Uxbridge

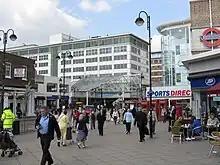
Uxbridge High Street and The Pavilions shopping centre

In 1958 the Lowe & Shawyer plant nursery to the west of RAF Uxbridge entered voluntary liquidation. The nursery had stood in Kingston Lane since 1868, and was the largest producer of cut flowers in the country. Demolition work began in 1962, and the construction of Brunel University commenced. Chrysanthemums are included the coat of arms of the Borough of Uxbridge in memory of the nursery. The Uxbridge (Vine Street) railway branch line, which partly ran alongside the site, was closed in 1964 and in 1966 the university opened, purchasing the land where the railway had run from the local council for £65,000.